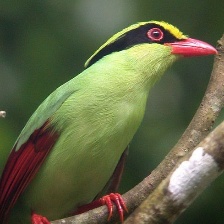
Species: GREEN MAGPIE
Scientific name: CISSA CHINENSIS
ImageNet parent category: magpie